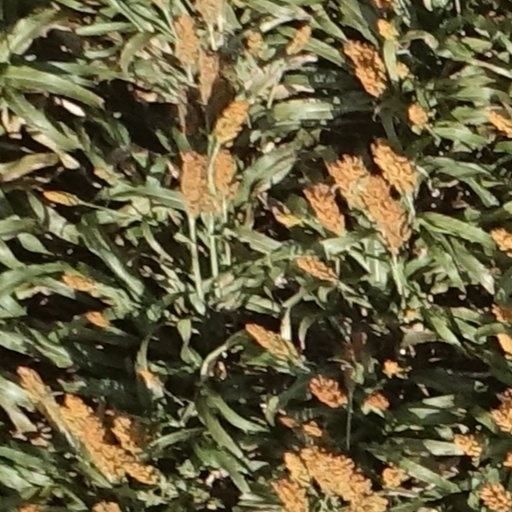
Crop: sorghum